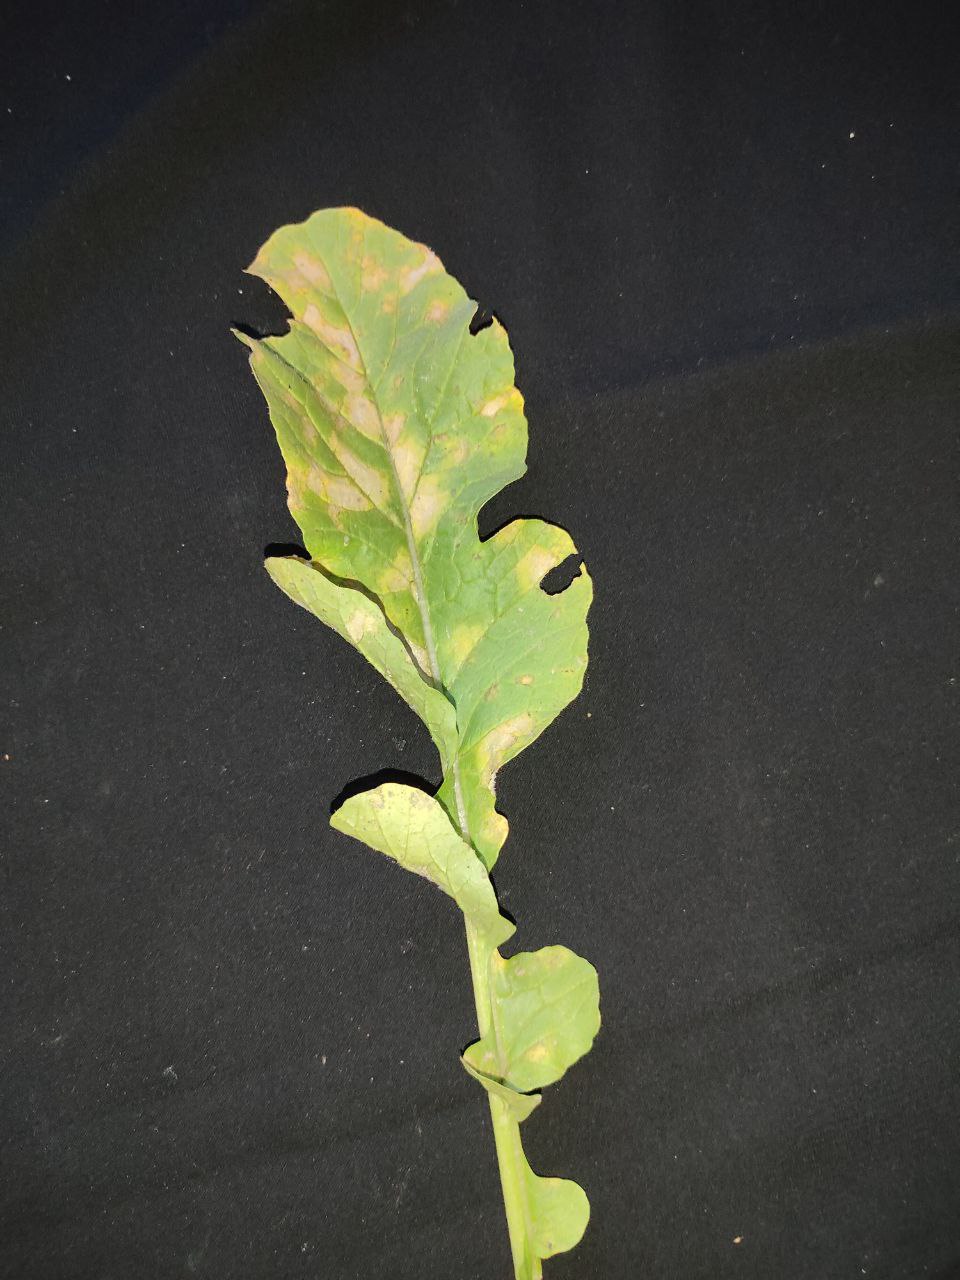
Label: Mosaic virus